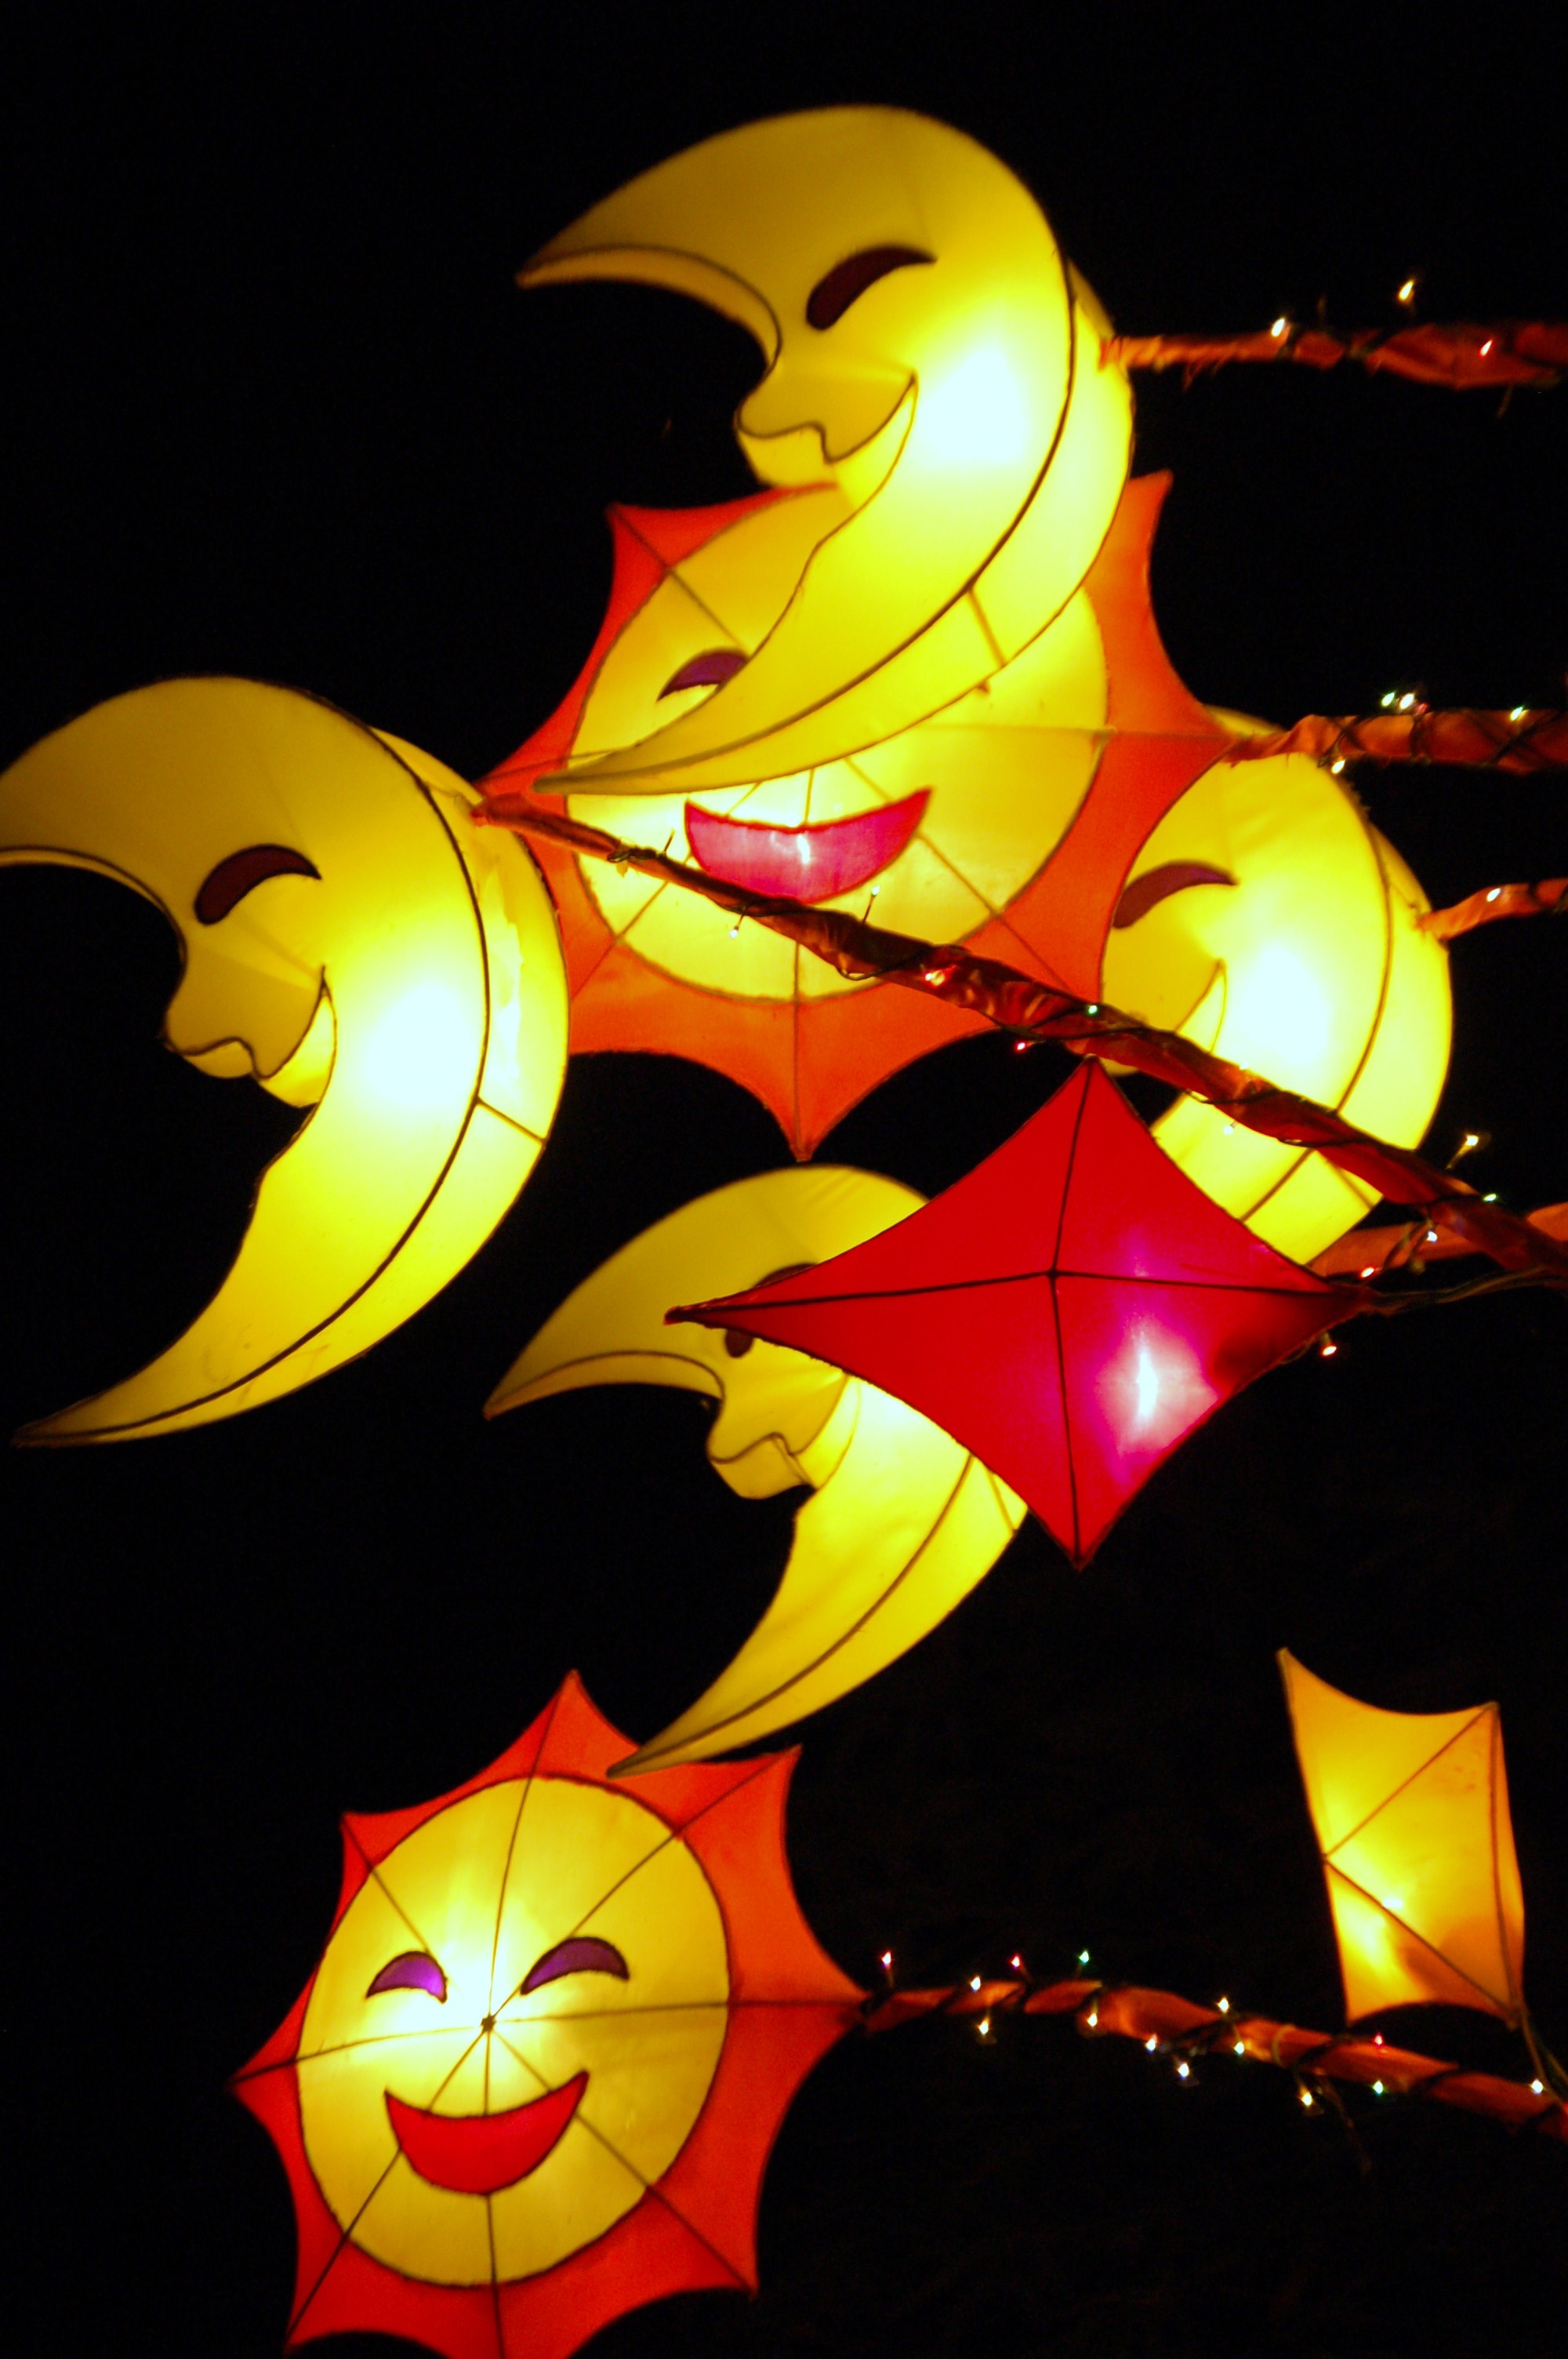
pumpkin, halloween, holiday, yellow, lighting, illustration, mid autumn festival